List of mammals of the Balearic Islands

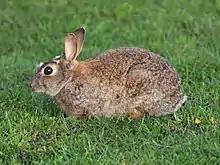
European rabbit

The lagomorphs comprise two families, Leporidae (hares and rabbits), and Ochotonidae (pikas). Though they can resemble rodents, and were classified as a superfamily in that order until the early 20th century, they have since been considered a separate order. They differ from rodents in a number of physical characteristics, such as having four incisors in the upper jaw rather than two.